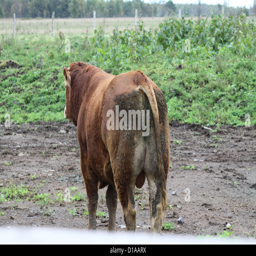
young brown bull in a transfer - holding area waiting to be shipped out